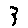
Label: 3